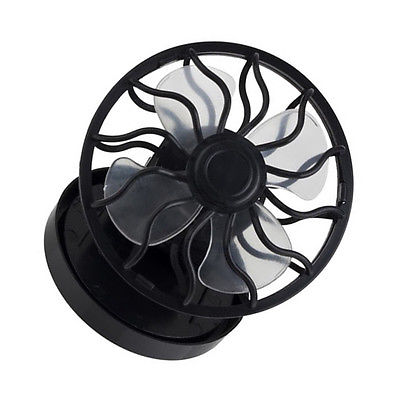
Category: fan